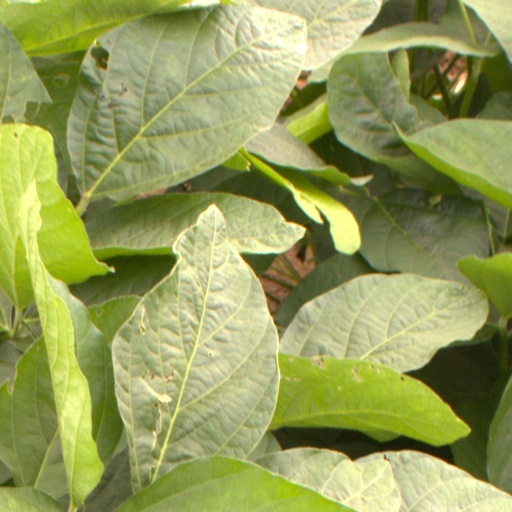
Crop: soybean